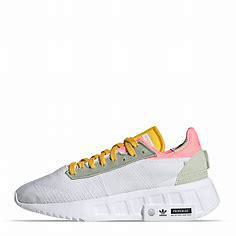
Brand: Adidas
Model: Geodiver Primeblue